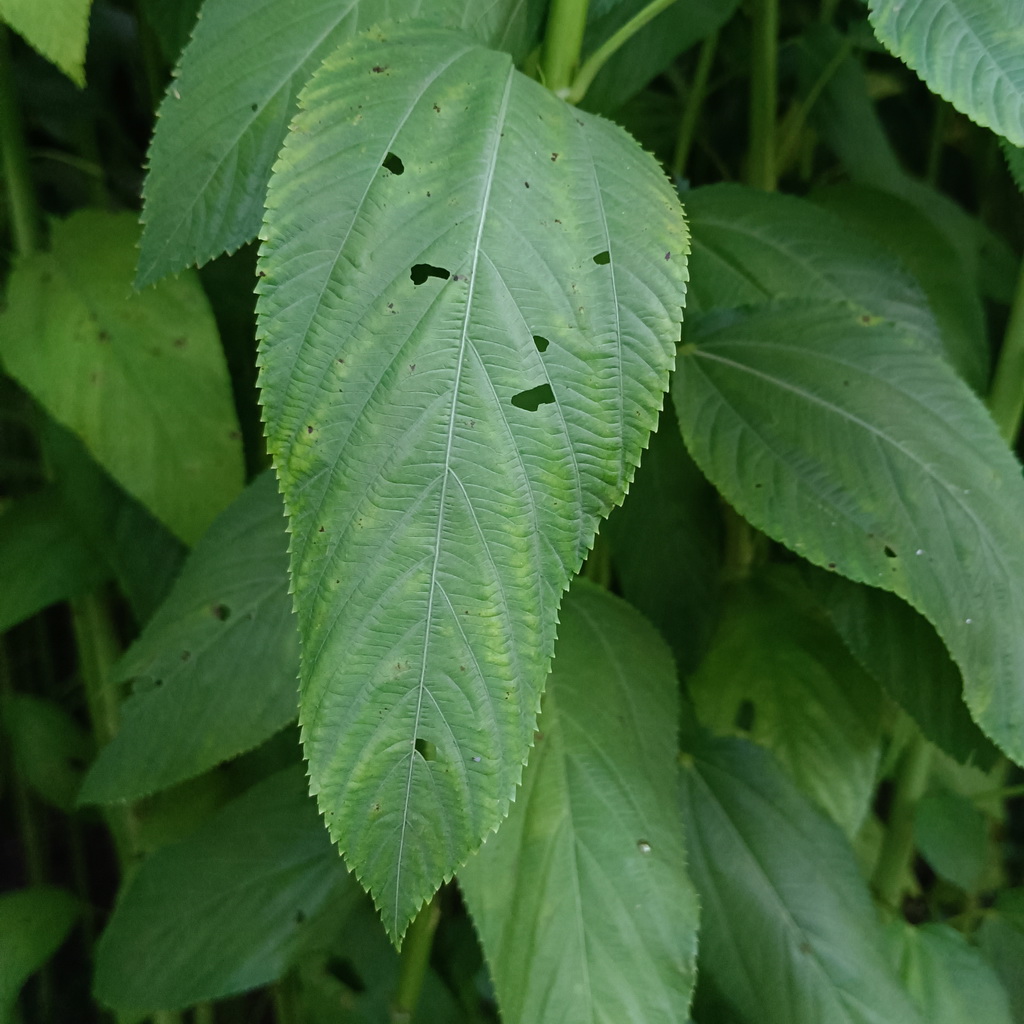
Label: Holed